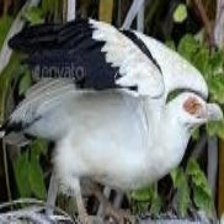
Species: PALM NUT VULTURE
Scientific name: GYPOHIERAX ANGOLENSIS
ImageNet parent category: vulture